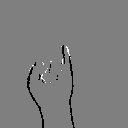
ASL letter: i